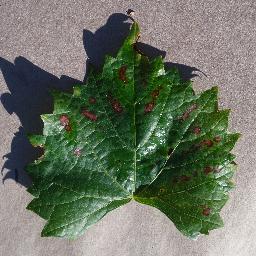
Label: Grape___Esca_(Black_Measles)